Typhoon Malakas (2016)

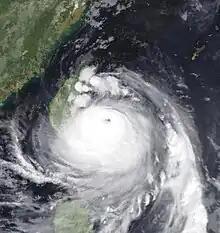
Malakas at peak intensity and nearing Taiwan on September 16

Typhoon Malakas ("ma-la-KAS", ]), known in the Philippines as Typhoon Gener, was a powerful tropical cyclone which affected Taiwan and Japan in mid September 2016. It was the sixteenth named storm and the sixth typhoon of the annual typhoon season in 2016. Malakas formed on September 11, just south of Guam. The system gradually organized and improved its outer bands, which prompted JTWC to give its identifier as "Tropical Depression 18W". A few hours later, JMA received its name "Malakas" for 18W. On September 13, Malakas entered the Philippine Area of Responsibility, which gained the name "Gener" by PAGASA. Despite its marginal conditions for further development, Malakas continued to intensify into a typhoon.